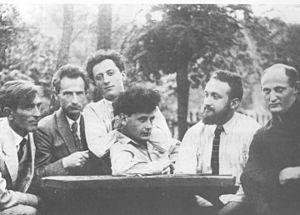
Zechariah Choneh Bergner, mieux connu sous son nom de plume Melech Ravitch, était un poète et un essayiste yiddish canadien d'origine polonaise. Ravitch fut l'une des figures de proue de la littérature yiddish mondiale après l'Holocauste. Sa poésie et ses essais sont parus dans la presse internationale yiddish, ainsi que dans des anthologies, tout en ayant fait l'objet de nombreuses traductions.